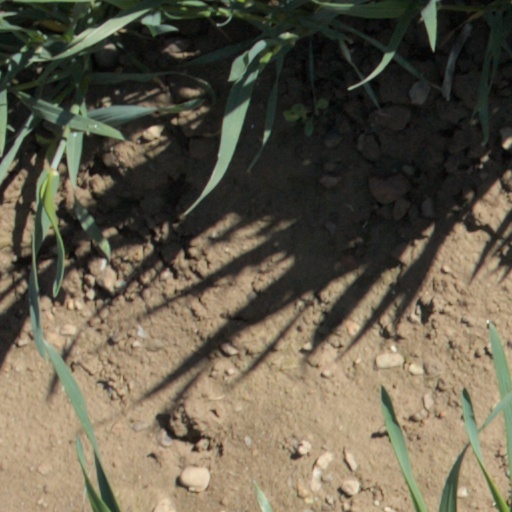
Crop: wheat